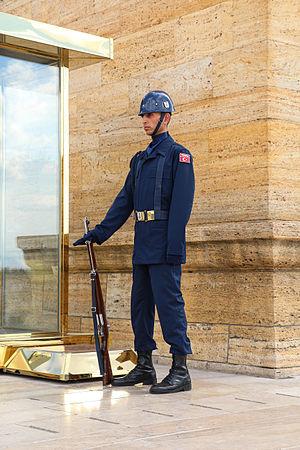
Un garde au Mausolée d'Atatürk (Anıtkabir), Ankara